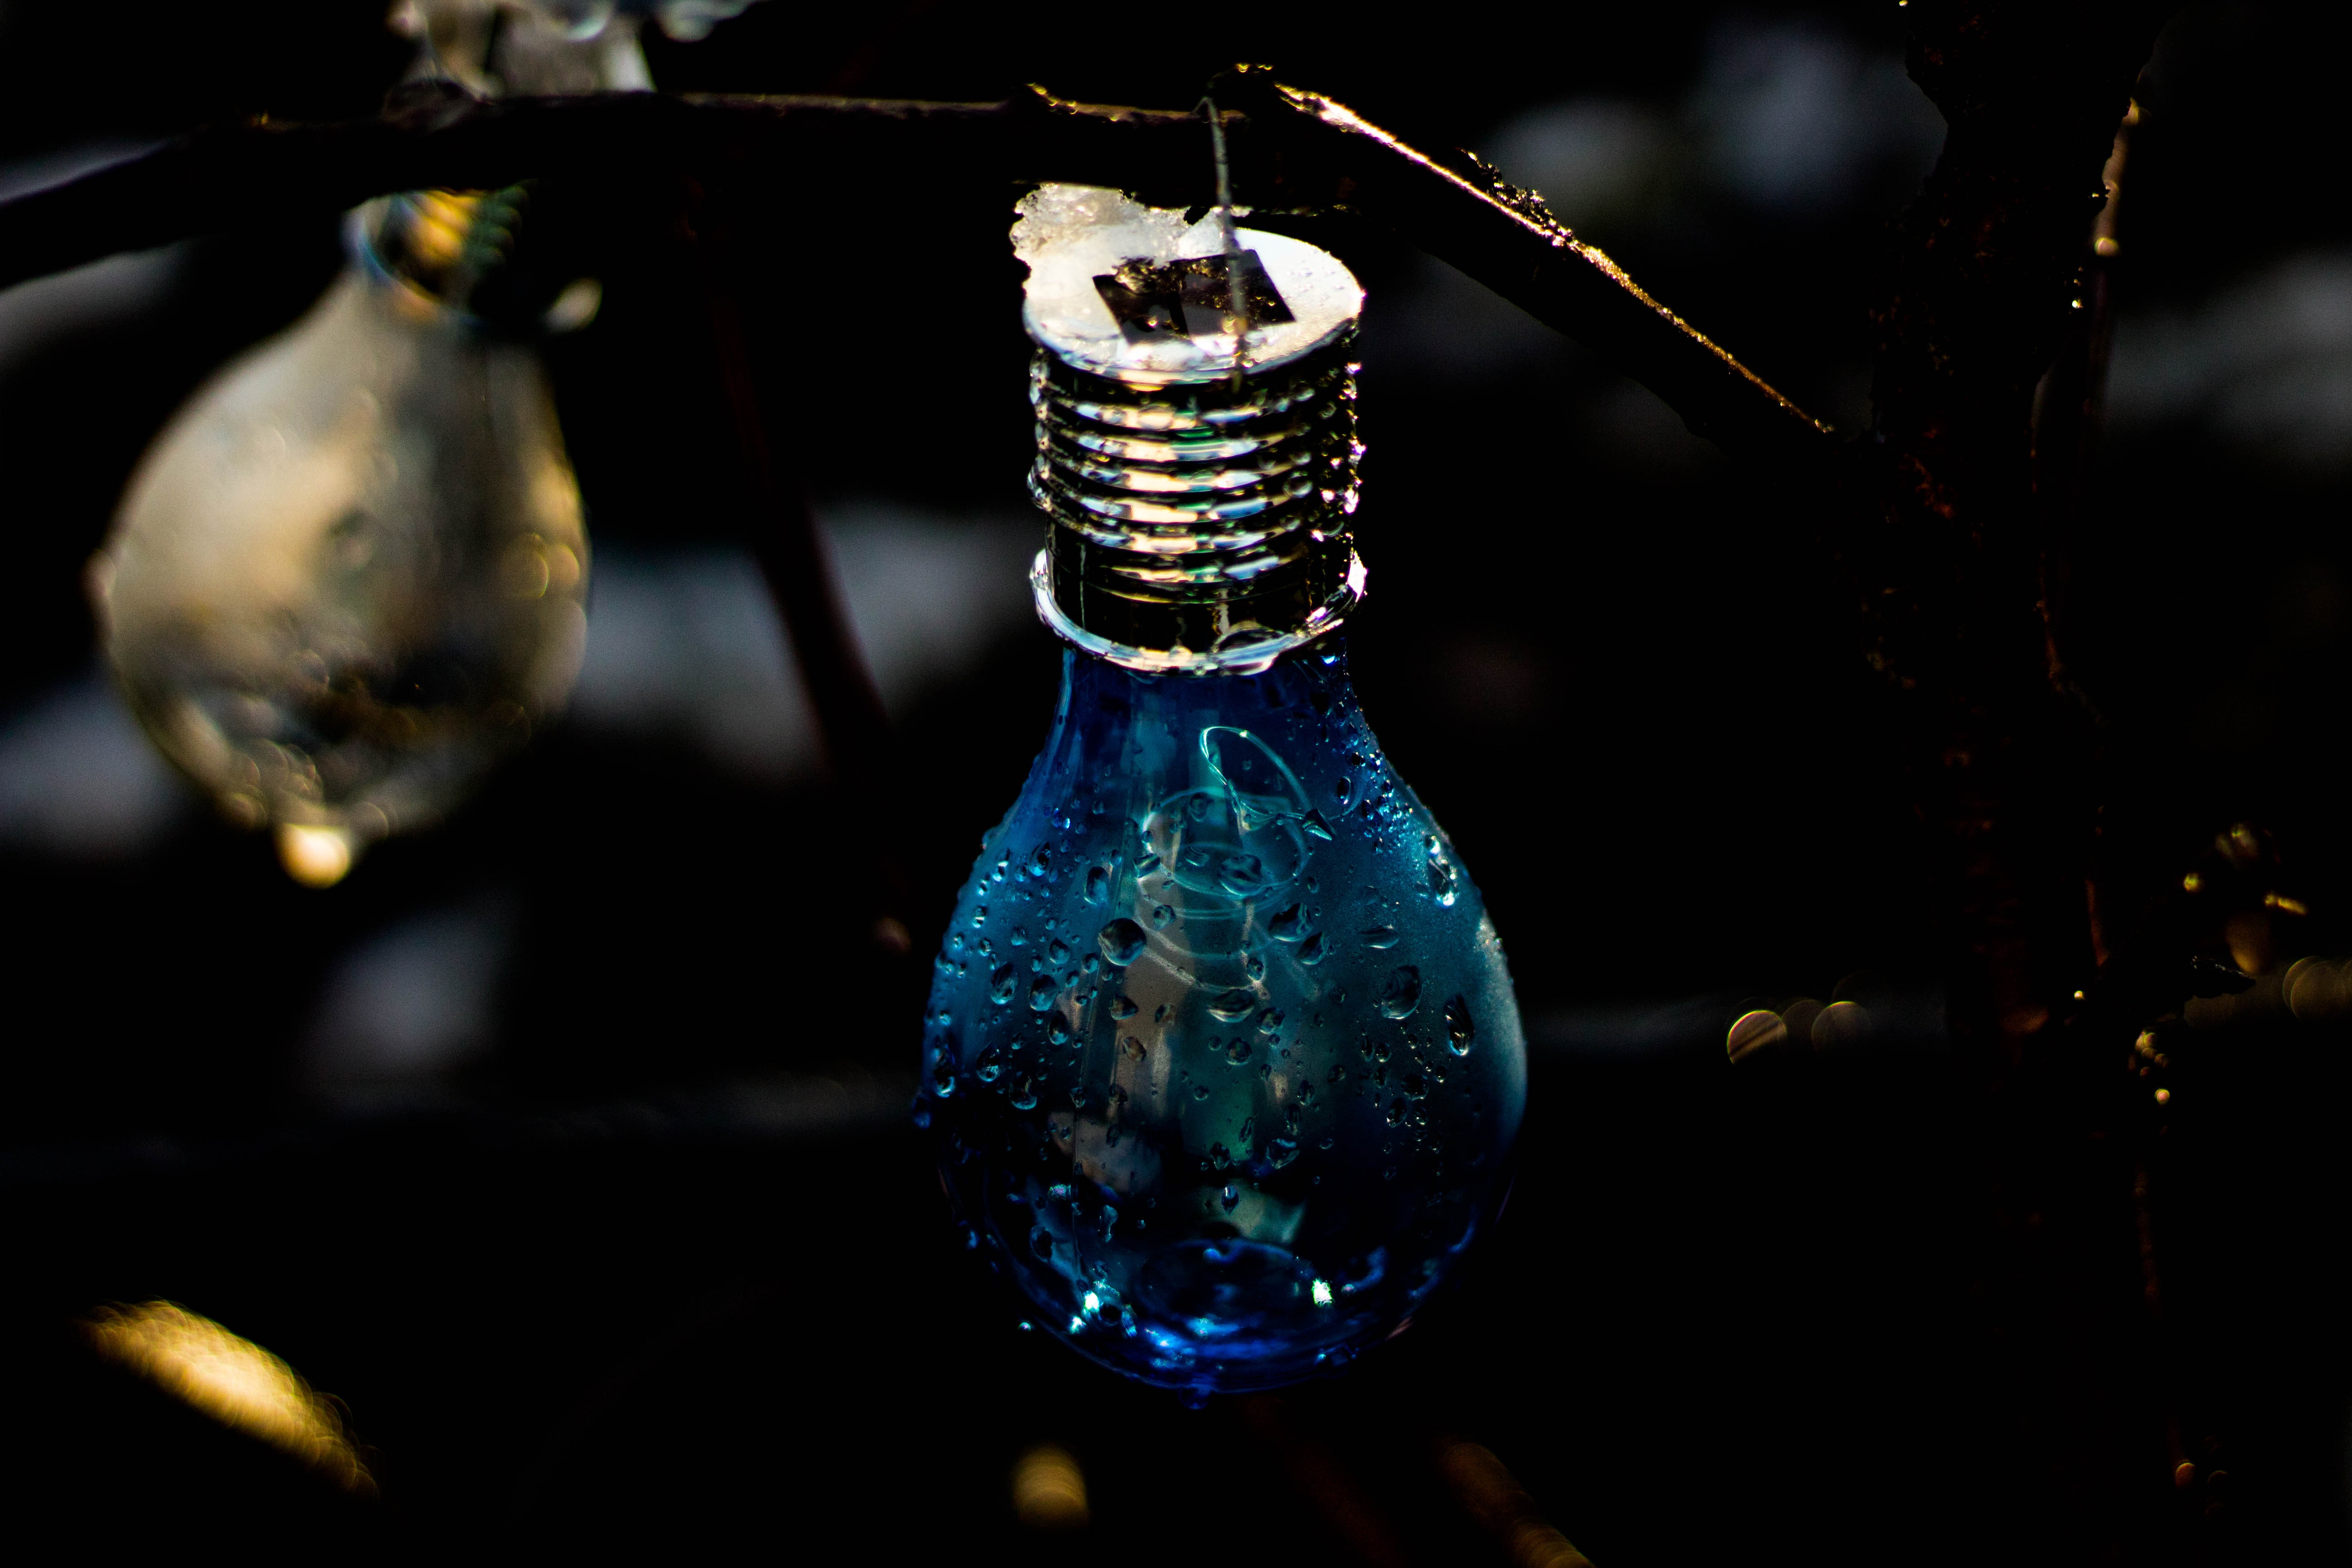
blue, light, cobalt blue, water, glass, still life photography, photography, incandescent light bulb, light bulb, electric blue, bottle, still life, night